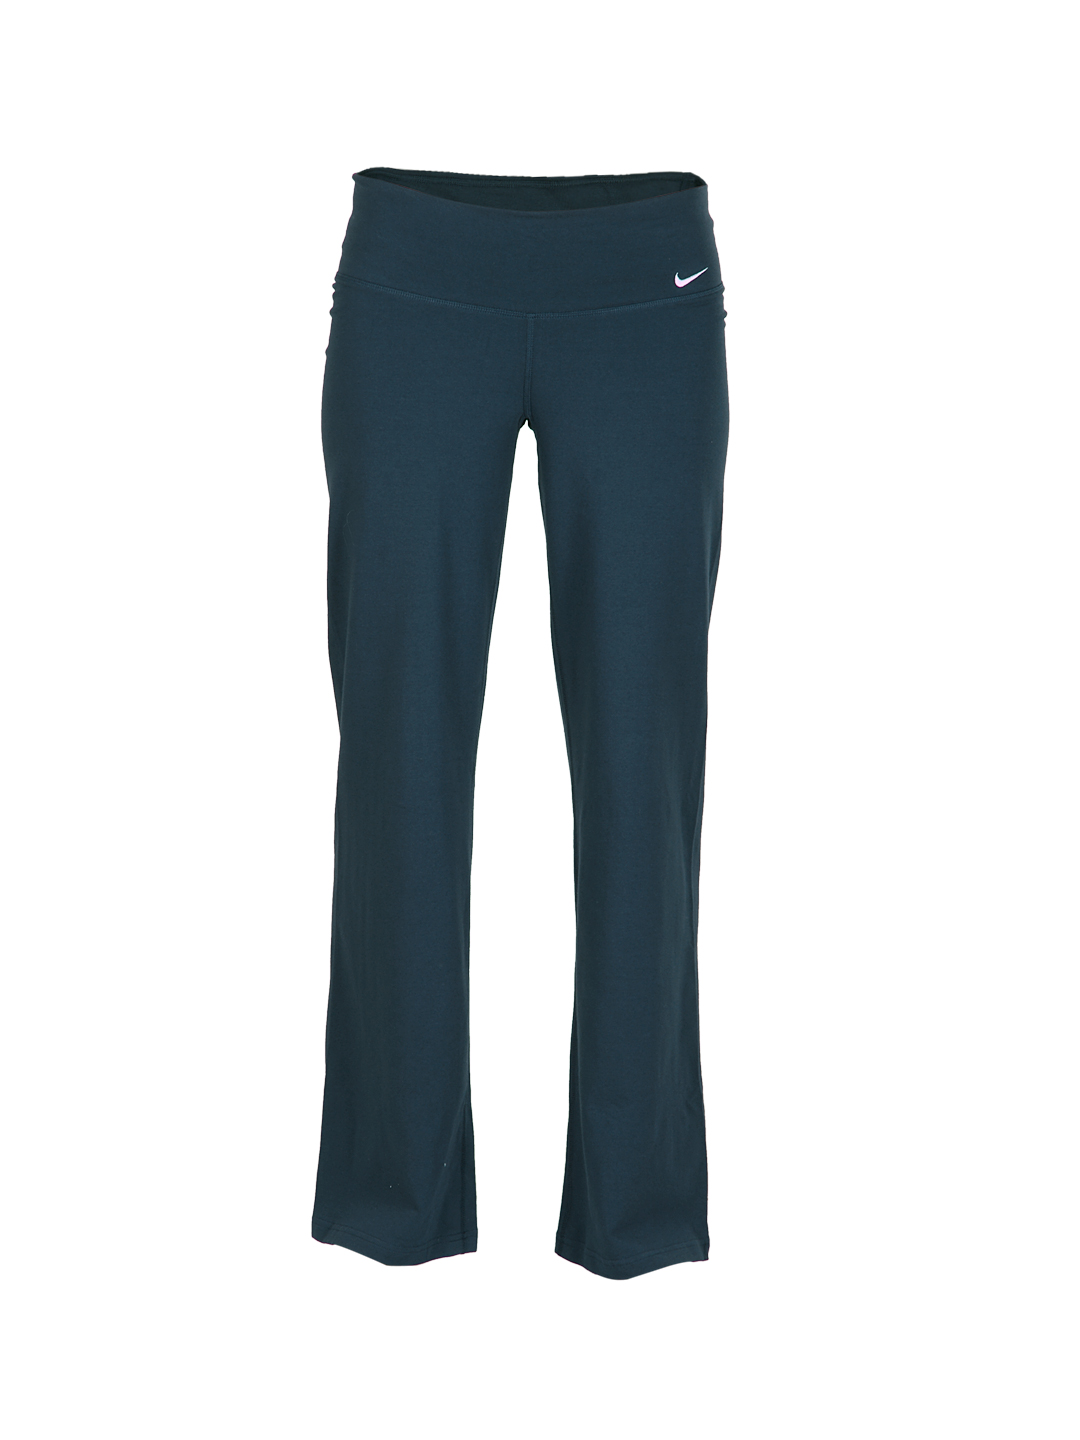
Nike Women Navy Blue Track Pant
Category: Apparel / Bottomwear / Track Pants
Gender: Women
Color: Navy Blue
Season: Summer 2012
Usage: Casual